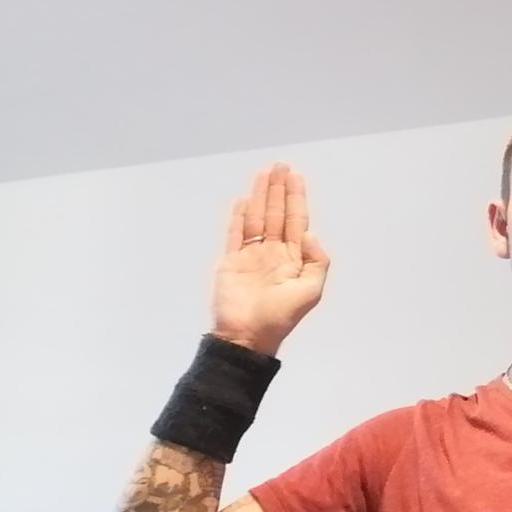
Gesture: stop